Newgate Prison

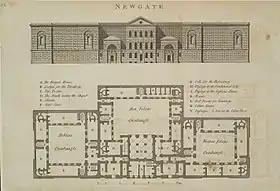
Elevation and plan of Newgate Prison published in 1800

In 1769, construction was begun by the King's Master Mason, John Deval, to enlarge the prison and add a new 'Old Bailey' sessions house. Parliament granted £50,000 (~£9.3 million in 2020 terms) towards the cost, and the City of London provided land measuring by . The work followed the designs of George Dance the Younger. The new prison was constructed to an "architecture terrible" design intended to discourage law-breaking. The building was laid out around a central courtyard, and was divided into two sections: a "Common" area for poor prisoners and a "State area" for those able to afford more comfortable accommodation.